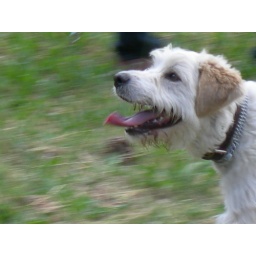
My uncle's dog running in the park...